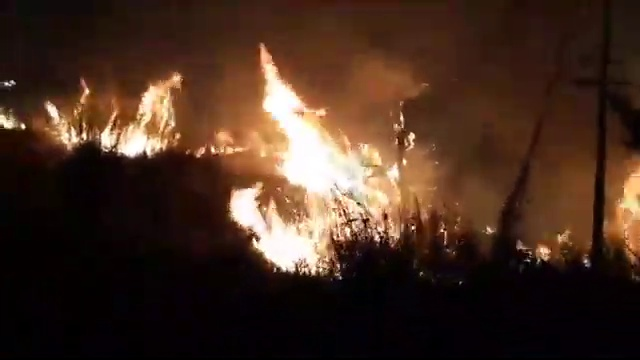
Fire: yes
Smoke: no